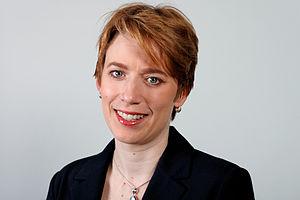
Cette liste présente les 143 membres de la 16ᵉ législature du Landtag de Bade-Wurtemberg au moment de leur élection le 13 mars 2016 lors des Élections législatives régionales de 2016 dans le Bade-Wurtemberg. Elle présente les élus du land et précise si l'élu a été élu dans le cadre d'une des 70 circonscriptions, de manière directe ou s'il a été repêché par le système de la proportionnelle.
Andrea Lindlohr est une femme politique allemande de l'Alliance 90 / Les Verts. Elle est membre du Landtag de Bade-Wurtemberg depuis 2011.